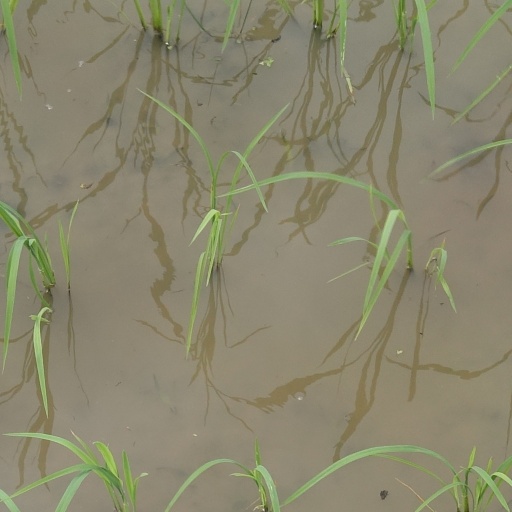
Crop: rice